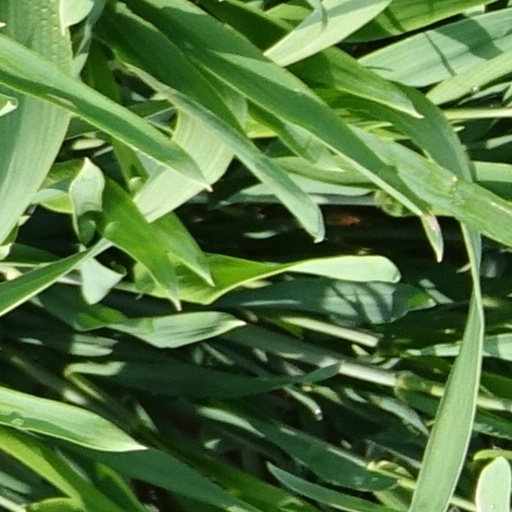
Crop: wheat